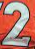
Number: 2